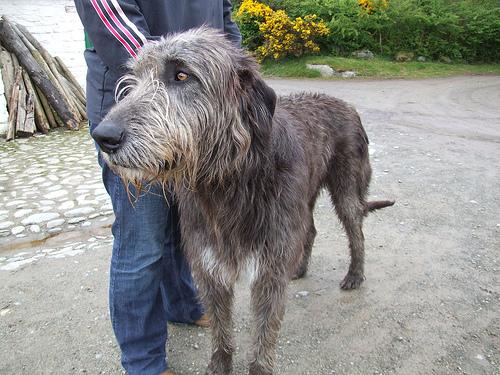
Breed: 224-n000039-Irish_wolfhound